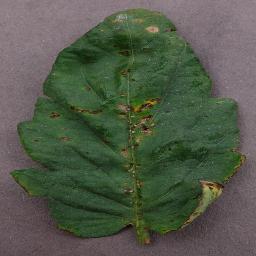
Label: Tomato___Bacterial_spot